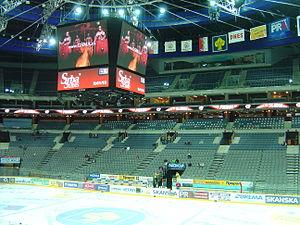
O₂ Arena est une salle multi-usage construite entre 2002 et 2004, dans le quartier de Libeň à Prague, afin d'accueillir le championnat du monde de hockey sur glace de 2004 et un match de la Coupe du monde 2004.